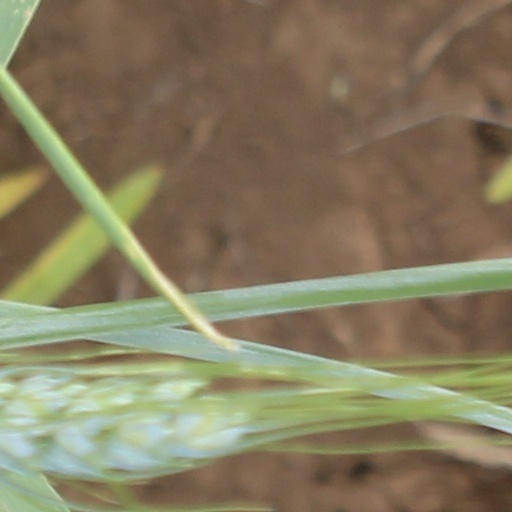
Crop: wheat